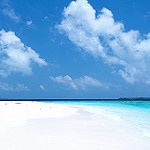
Label: sea